Nico Audy-Rowland

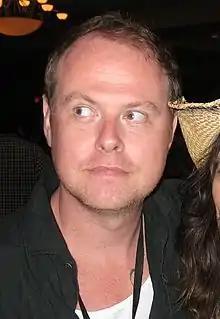
Nico Audy-Rowland at Rooster Teeth Expo, 2011.

Nico Audy-Rowland is a French musician, originally from Saint Barthélemy in the Caribbean. He is founder of experimental rock band, Trocadero.